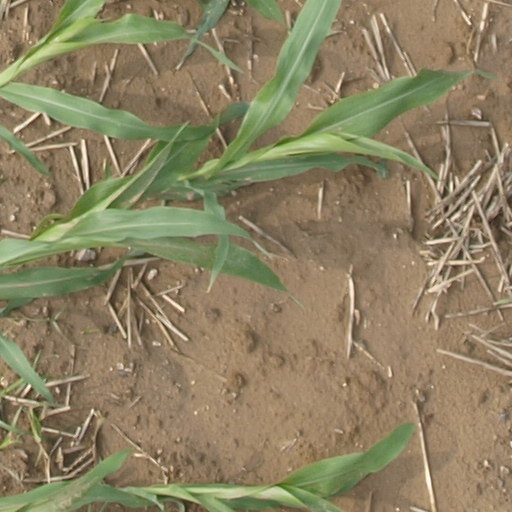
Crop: maize; corn